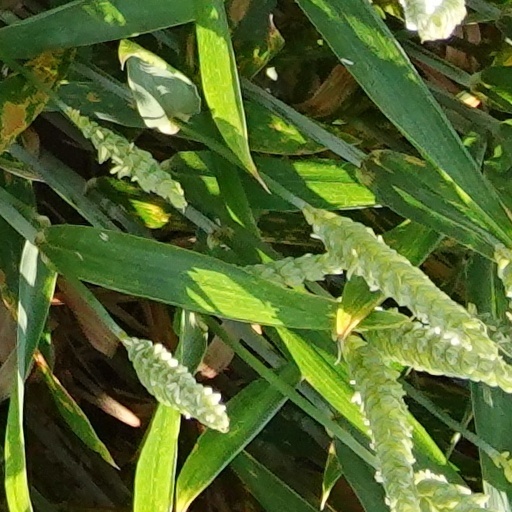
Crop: wheat